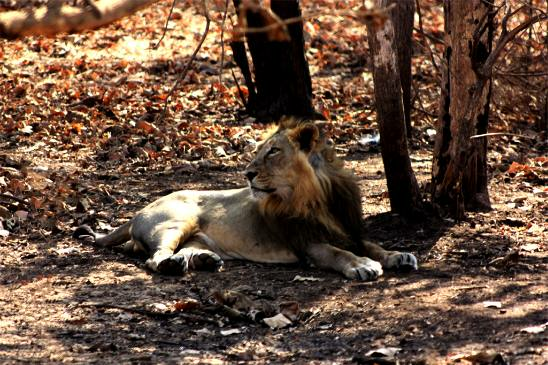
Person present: No